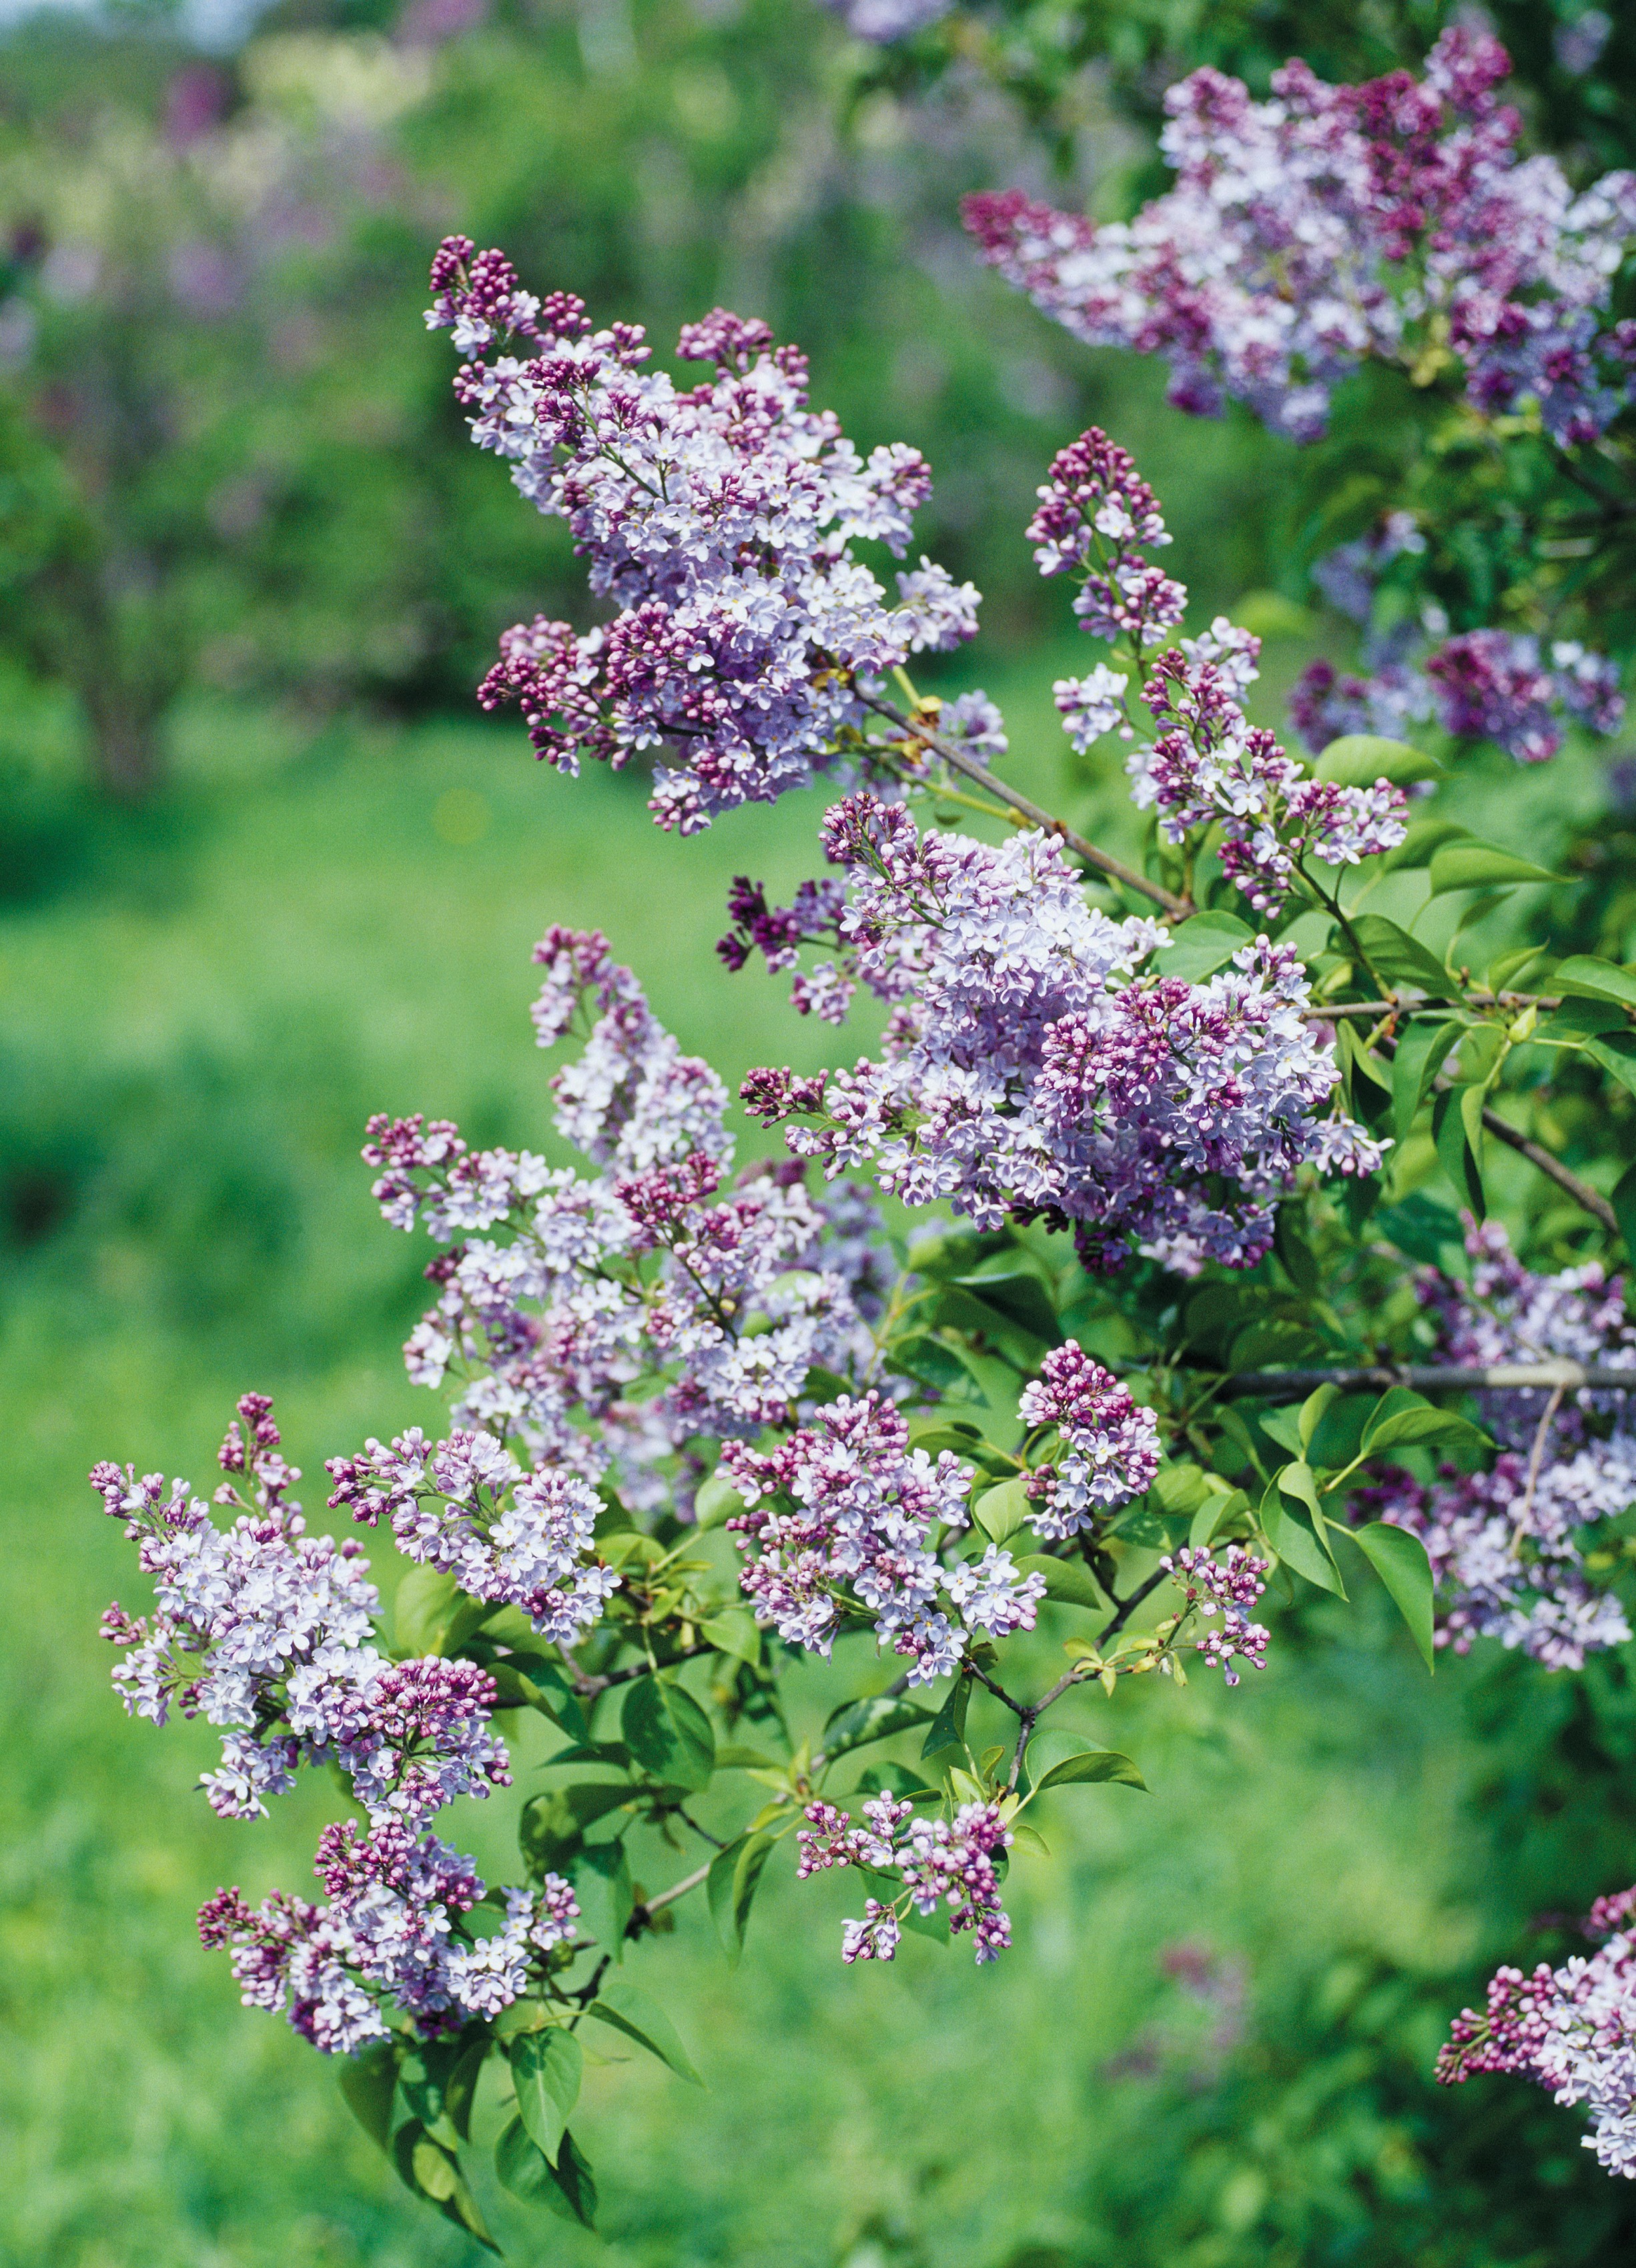
blossom, plant, flower, purple, spring, herb, botany, garden, flora, wildflower, flowers, shrub, lilac, mauve, meadowsweet, scented, flowering plant, flowering shrub, cow parsley, land plant, english lavender, breckland thyme